Talalolae

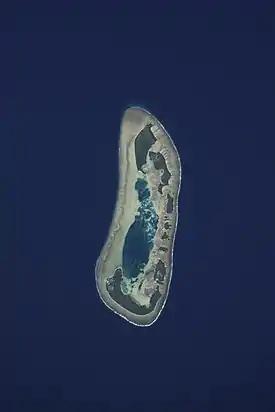
Nui atoll, Tuvalu, from space.

Talalolae is an islet located in Nui atoll in the Pacific Ocean state of Tuvalu.